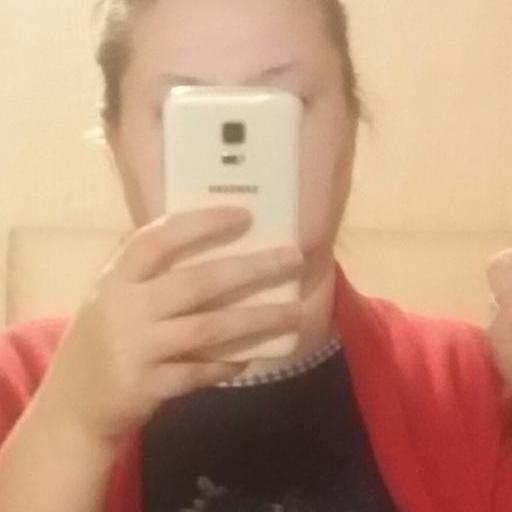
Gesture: no_gesture